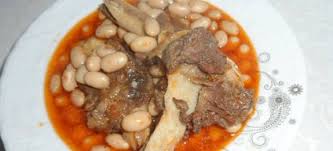
Yemek: kuru_fasulye